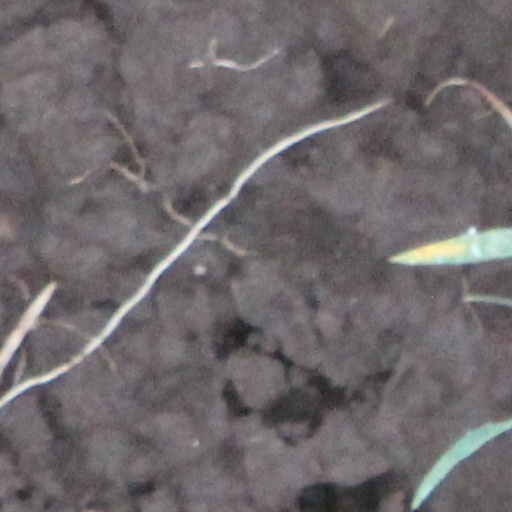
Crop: wheat